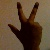
The image shows a hand gesture representing the number 3 in Indian Sign Language.